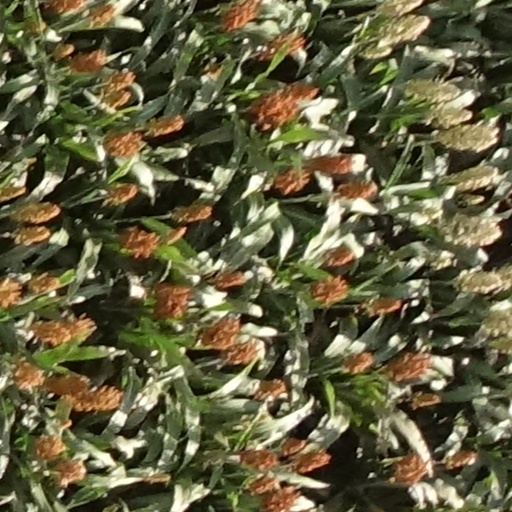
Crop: sorghum